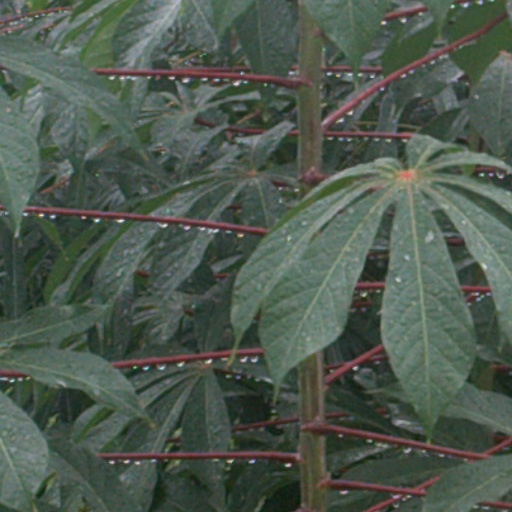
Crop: cassava